Austin Cambridge

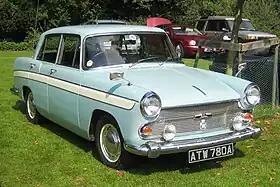
1963 Austin A60 Cambridge

The Austin Cambridge (sold as A40, A50, A55, and A60) is a medium-sized motor car range produced by the Austin Motor Company, in several generations, from September 1954 through to 1971 as cars and to 1973 as light commercials. It replaced the A40 Somerset and was entirely new, with modern unibody construction. The range had two basic body styles with the A40, A50, and early A55 using a traditional rounded shape and later A55 Mark IIs and A60s using Pininfarina styling.